Gold Coast Highway

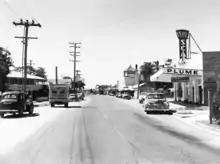
The Pacific Highway in Surfers Paradise in 1952

The Gold Coast Highway has existed since 1963, when the Main Roads Department reclassified much of Queensland’s road system.